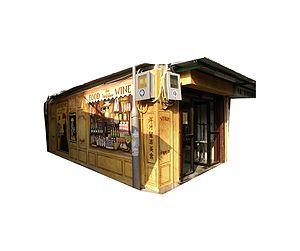
Peng Chau wine &amp
L'île de Peng Chau est une île de l'archipel de Hong Kong. Elle est située à proximité de l'île de Lantau en face de Discovery Bay. Sa population est de 6357 habitants en 2006.